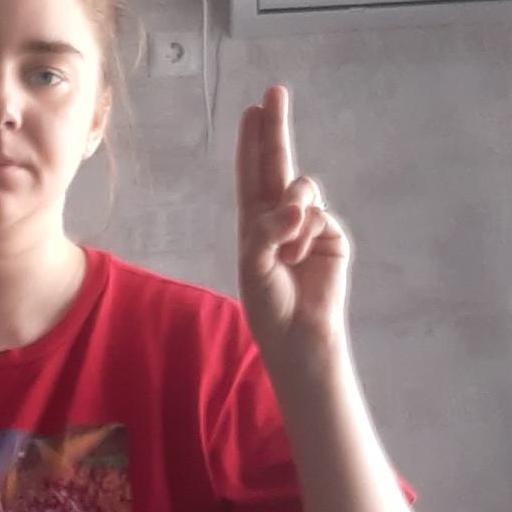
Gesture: two_up